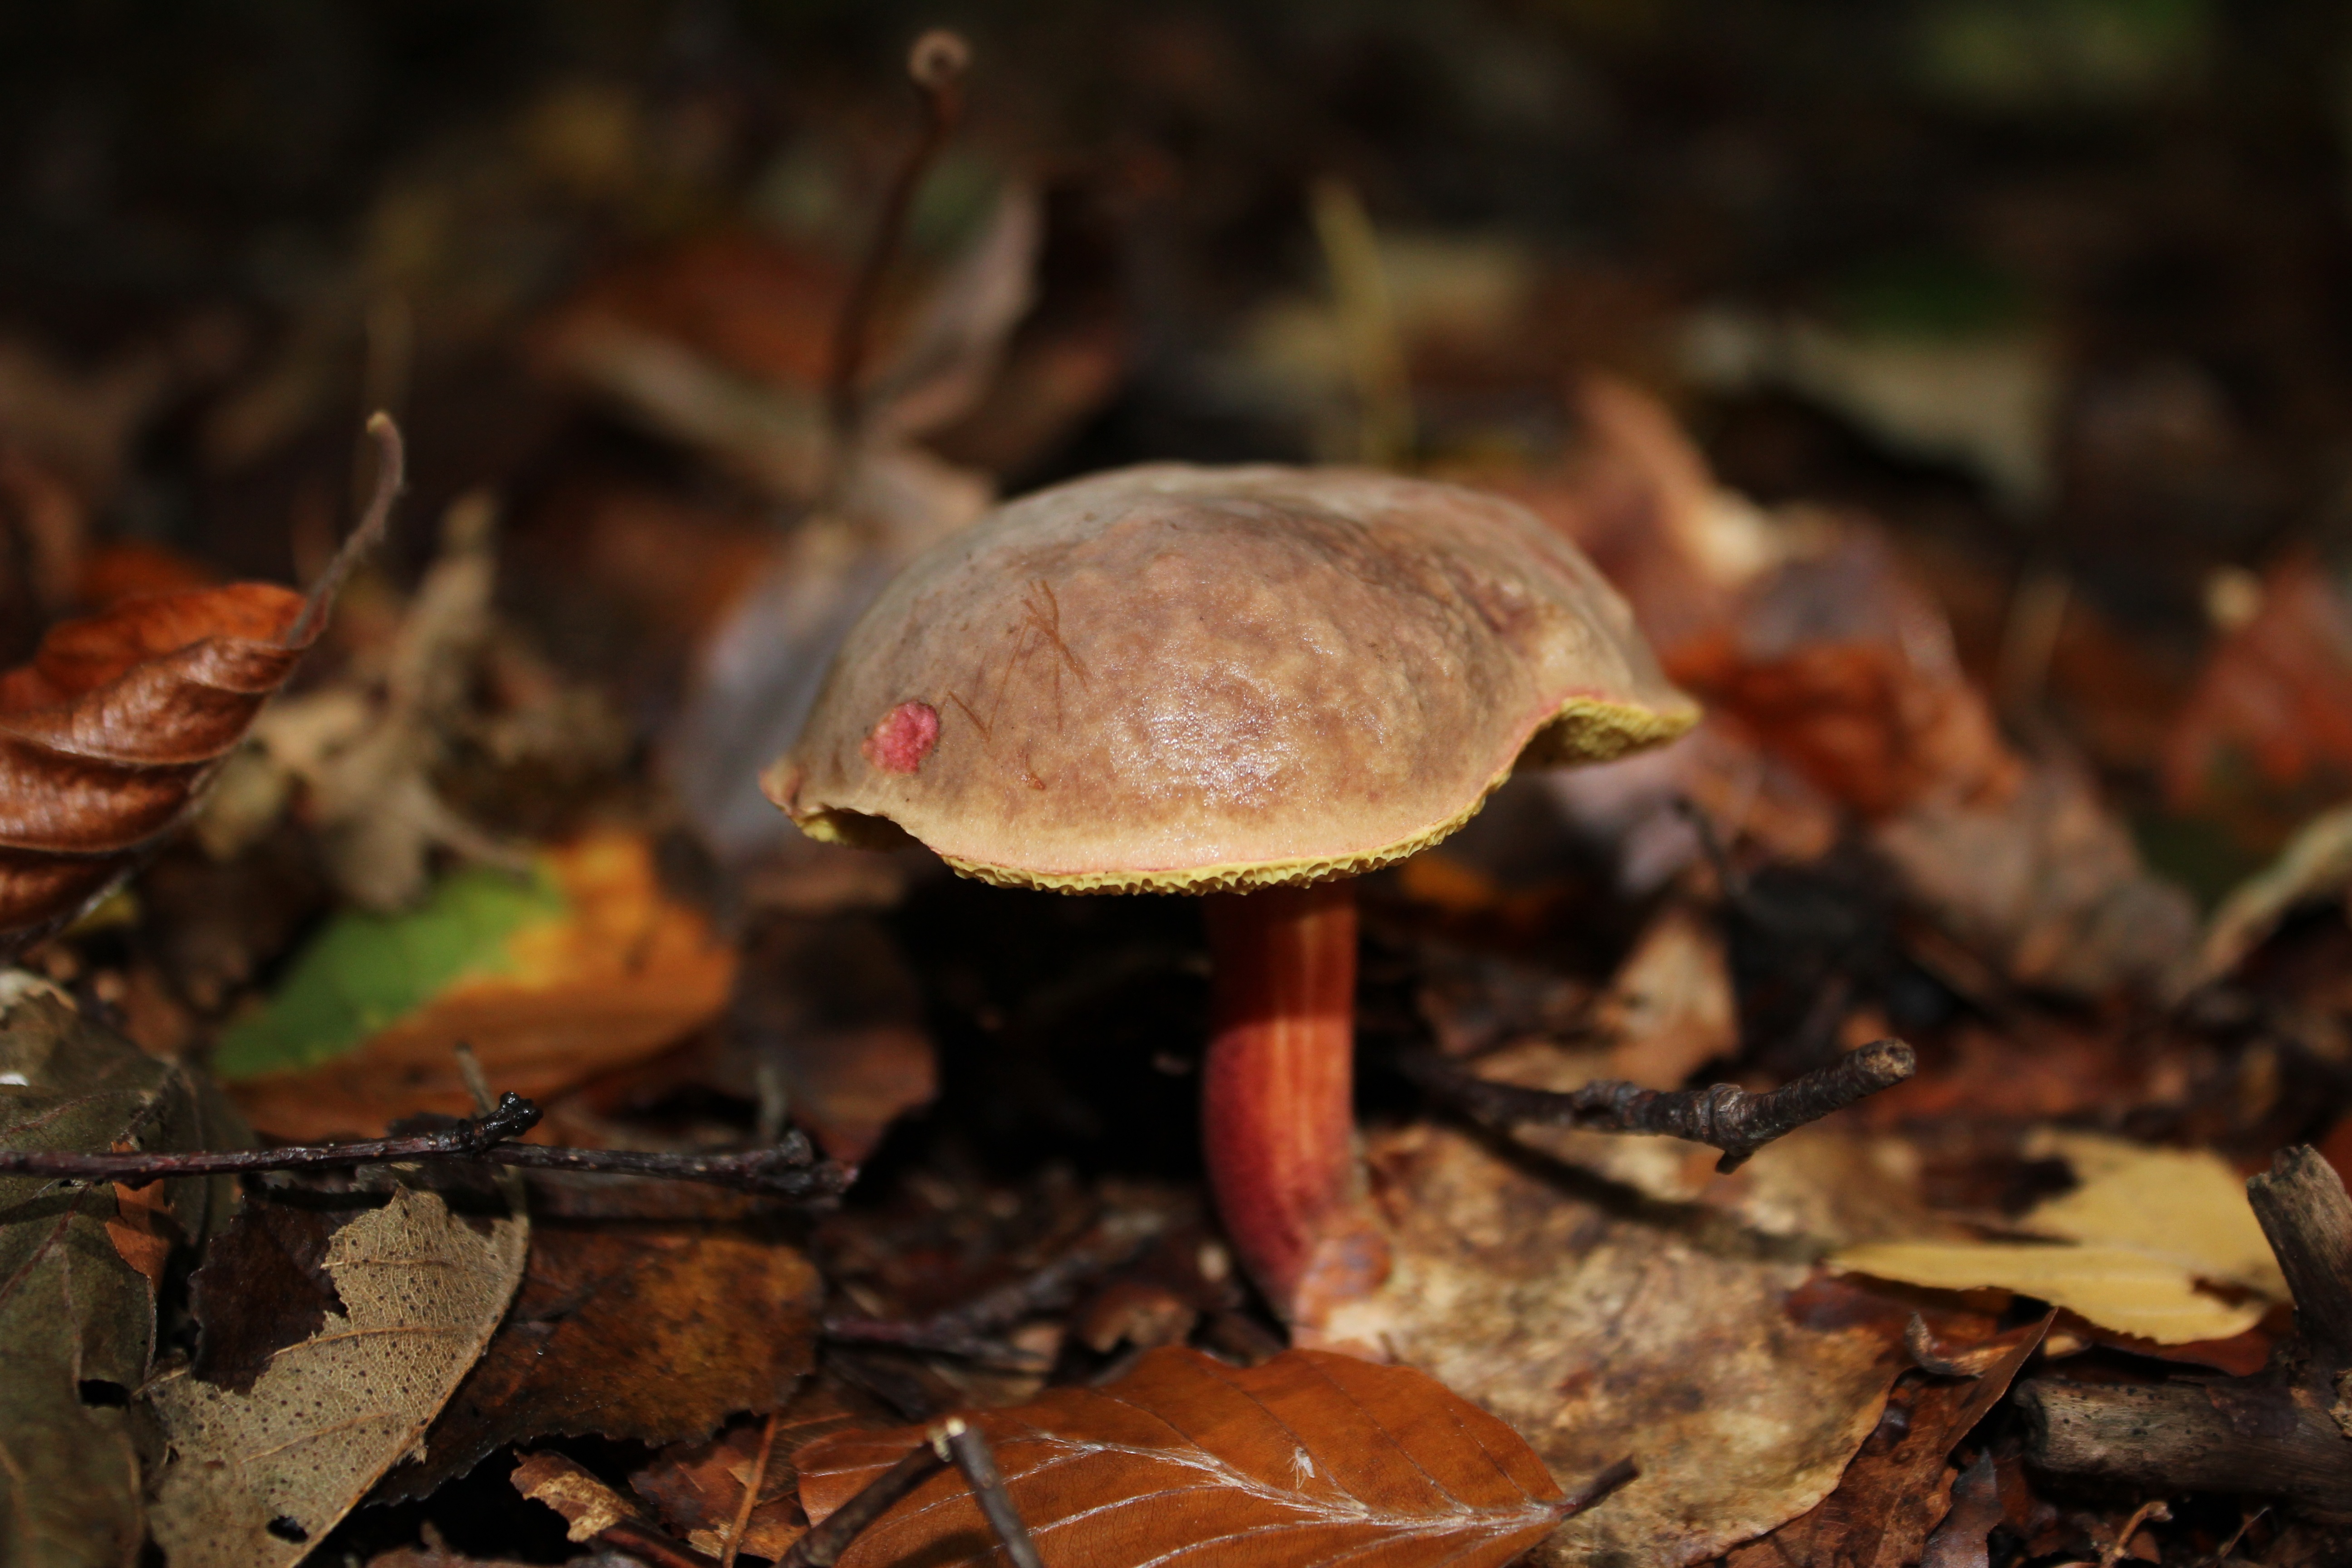
nature, forest, leaf, autumn, mushroom, season, fauna, fungus, woodland, bolete, auriculariales, edible, forest mushroom, chestnut, macro photography, cep, edible mushroom, medicinal mushroom, agaricomycetes, penny bun, auriculariaceae